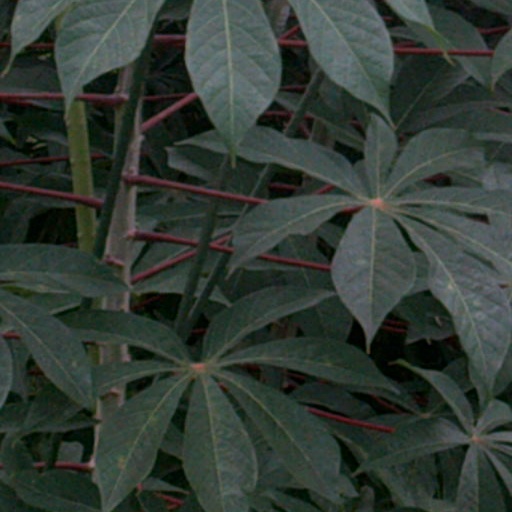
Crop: cassava